Shlomo Mintz

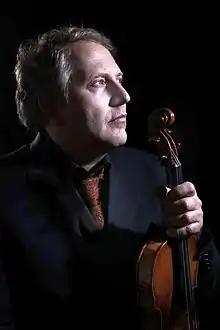
Shlomo Mintz

Shlomo Mintz (born 30 October 1957) is a Russian-born Israeli violinist and conductor. He regularly appears with orchestras and conductors on the international scene and is heard in recitals and chamber music concerts around the world.